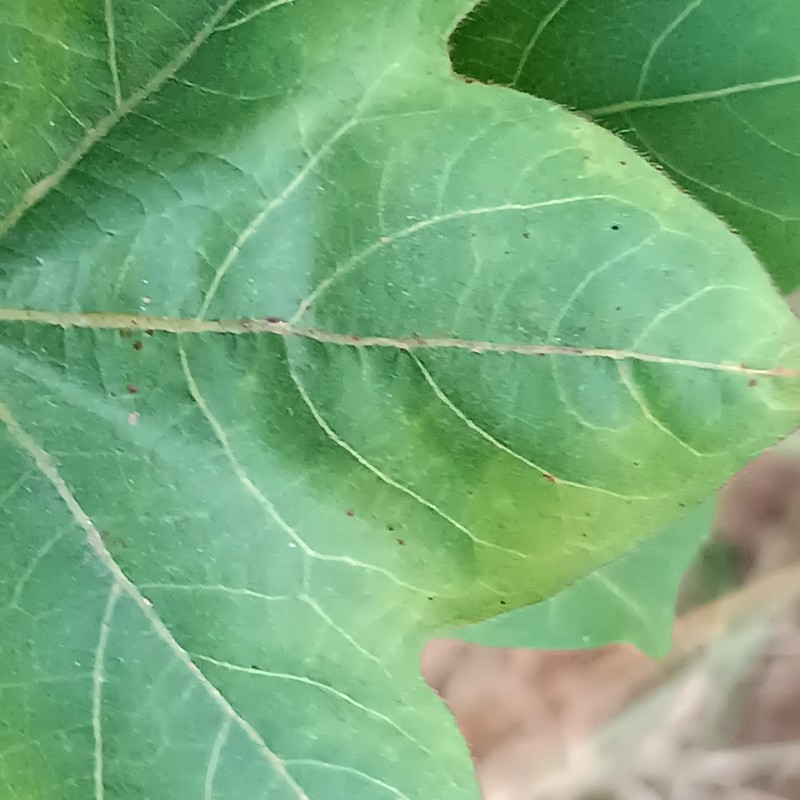
Label: Leaf Hopper Jassids